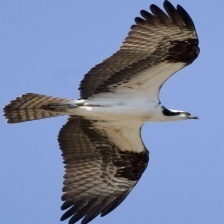
Species: OSPREY
Scientific name: PANDION HALIAETUS